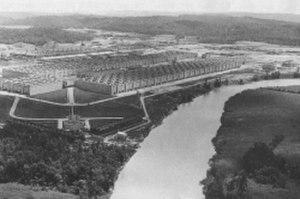
Filtre de séparation de l'uranium de l'usine d'oakridge
Le laboratoire national d'Oak Ridge, situé à Oak Ridge, dans le Tennessee aux États-Unis, est un laboratoire pluridisciplinaire pour la science et la technologie qui est dirigé par UT-Battelle, un consortium réunissant l'Université du Tennessee et le Battelle Memorial Institute, pour le compte du Département de l'Énergie des États-Unis.